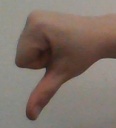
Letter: waw